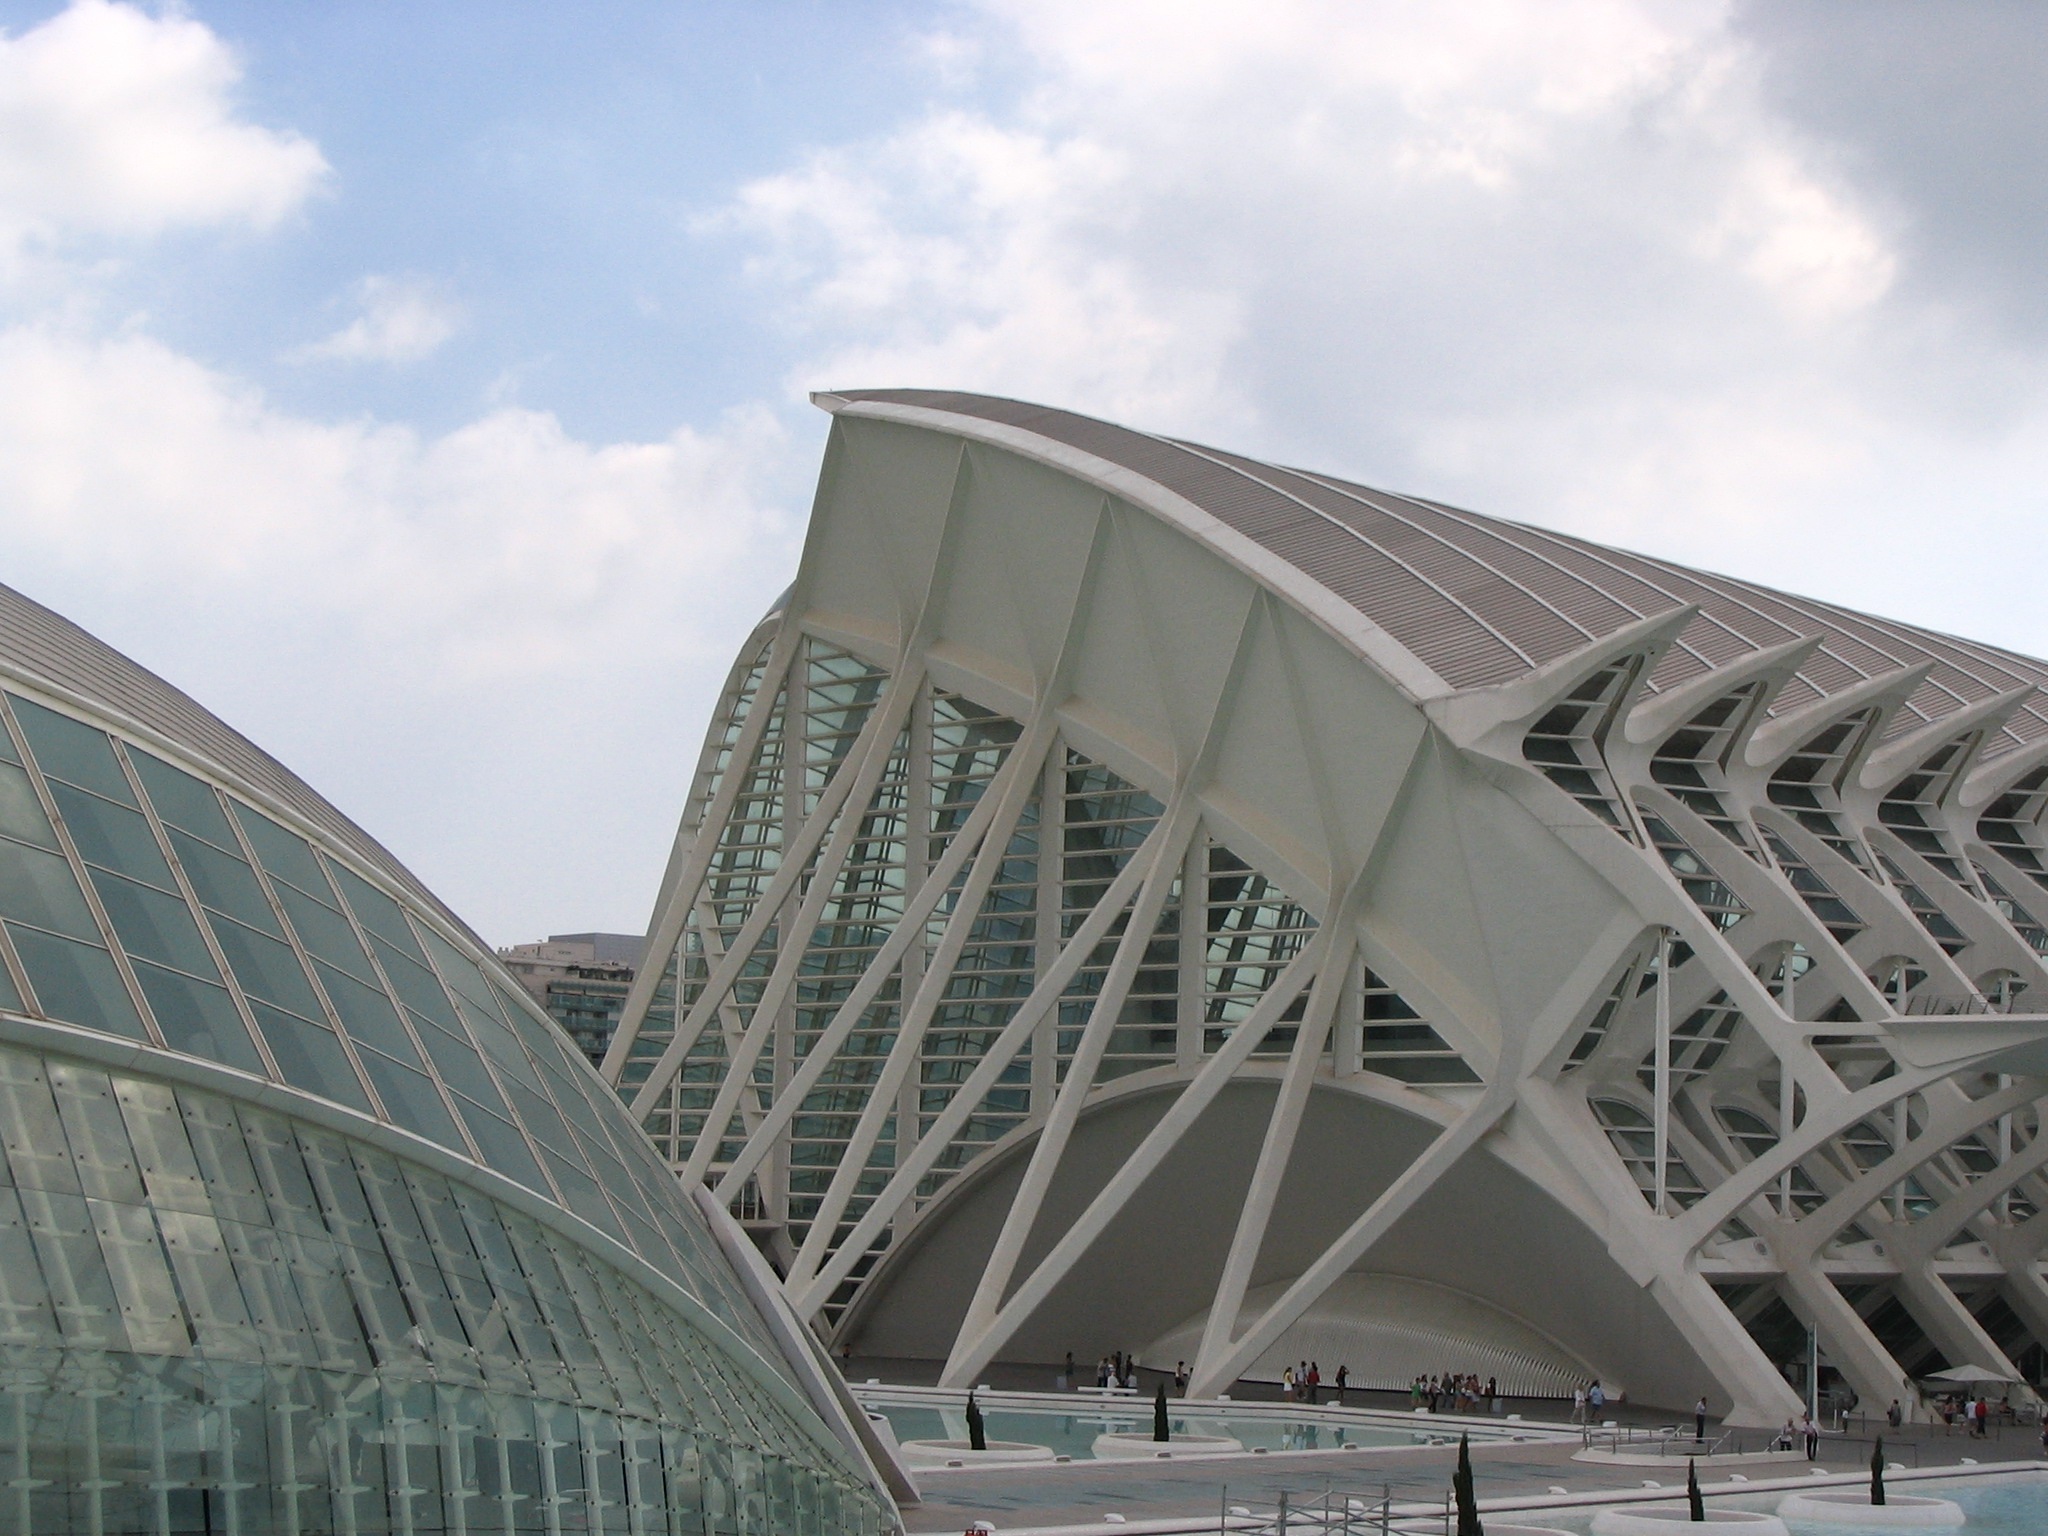
nature, architecture, structure, roof, skyscraper, landmark, facade, stadium, modern architecture, art, science, arena, spain, expo, culture, valencia, dome, headquarters, convention center, skyway, sport venue, cac, worldexpo, ciudad de las artes y las ciencias